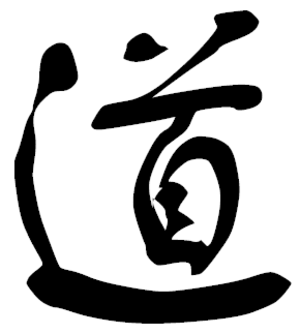
Le taoïsme est un des trois piliers de la philosophie chinoise avec le confucianisme et le bouddhisme, et se fonde sur l'existence d'un principe à l’origine de toute chose, appelé « Tao ».
La philosophie, du grec ancien φιλοσοφία, signifiant littéralement « amour de la sagesse », est une démarche de réflexion critique et de questionnement sur le monde, la connaissance et l'existence humaine. Elle existe depuis l'Antiquité en Occident et en Orient, à travers la figure du philosophe, non seulement en tant qu'activité rationnelle mais aussi comme mode de vie. L'histoire de la philosophie permet d'appréhender son évolution.
Les précurseurs de l'anarchisme sont les personnes, personnages historiques ou de fiction qui, par leurs actes, leurs écrits, leurs rôles ou influences, ont précédé l'avènement de l'anarchisme en tant que théorie politique.
Tao est un terme de philosophie chinoise.